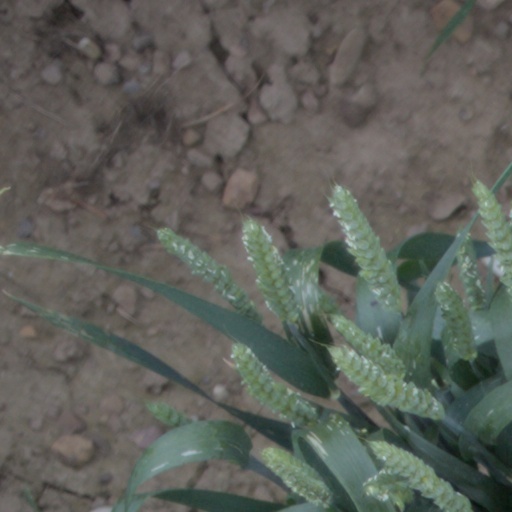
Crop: wheat